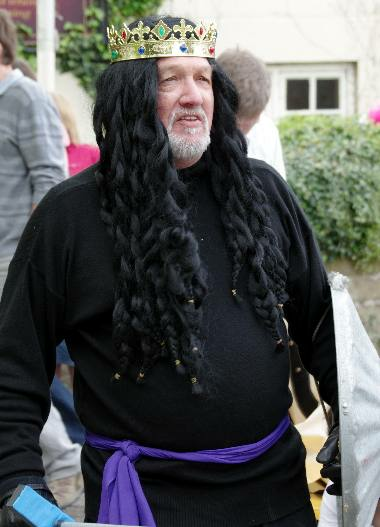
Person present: Yes